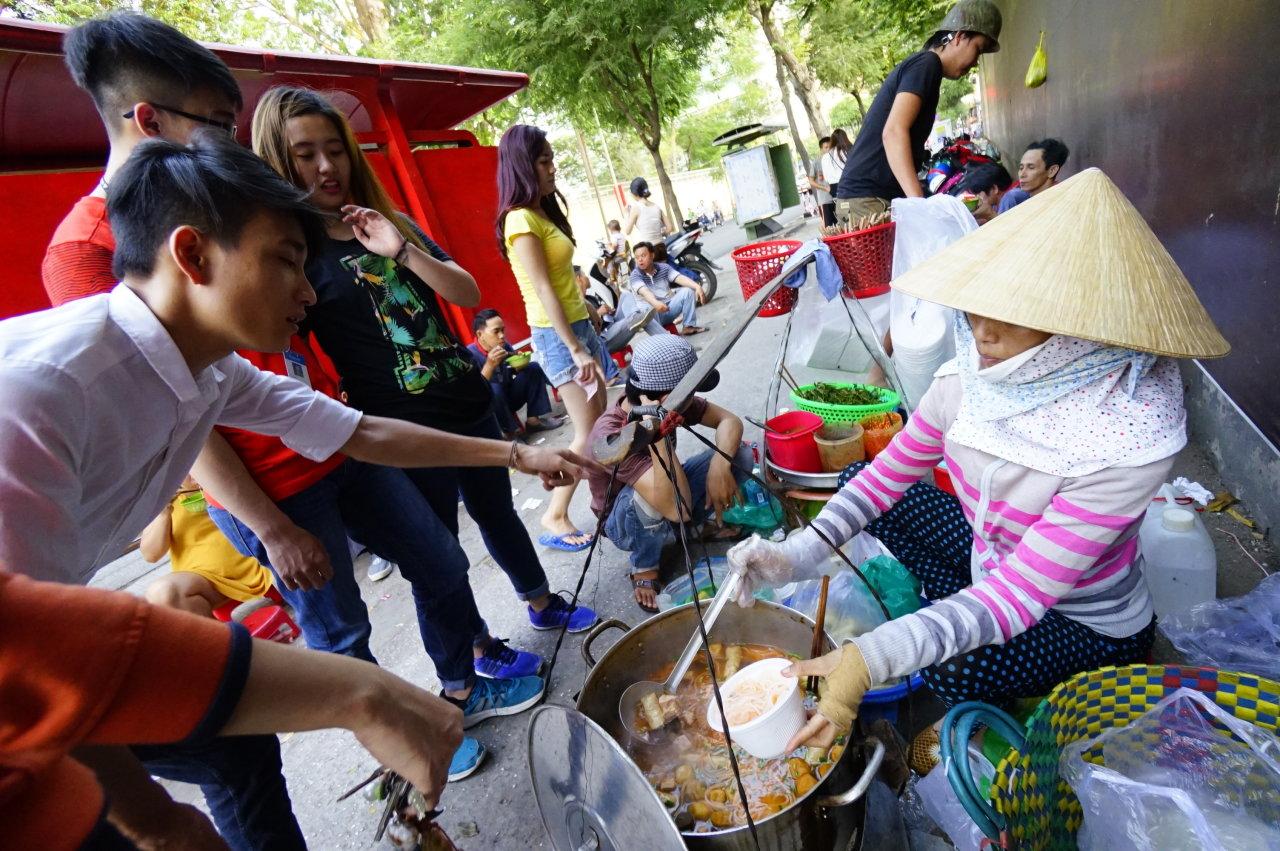
người phụ nữ đội nón lá đang ngồi múc đồ ăn vào tô cho khách